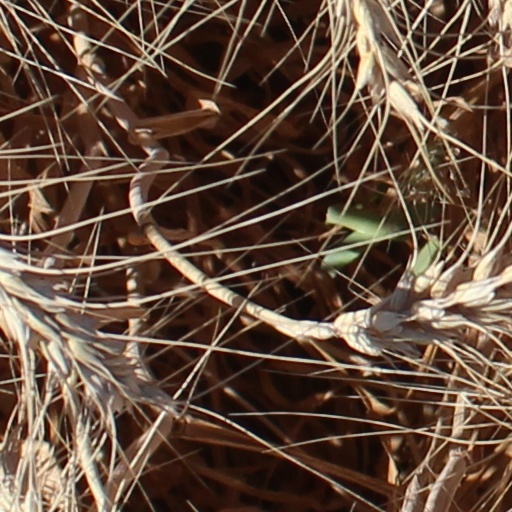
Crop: wheat